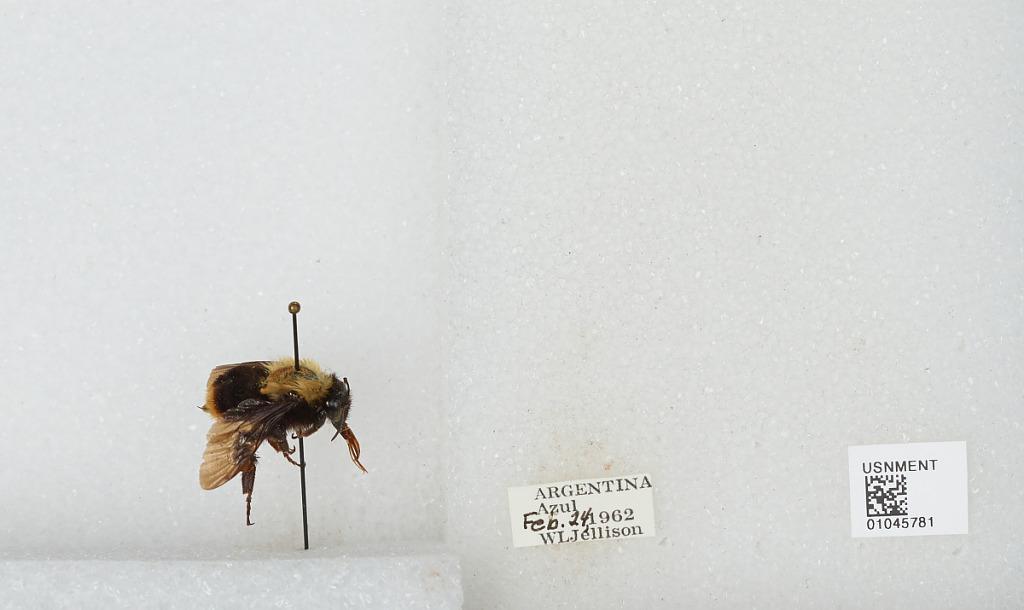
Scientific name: Bombus sp.
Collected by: W. Jellison
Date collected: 1962-2-24
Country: Argentina
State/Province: Buenos Aires
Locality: Azul
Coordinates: -36.78, -59.85